Ant supercolony

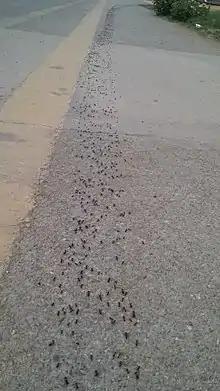
Large trail of ants

Initially, it was hypothesized that unicoloniality is a characteristic of certain ant species in which all workers of that species are amicable, whatever their nest of origin. So, all members of the species would accept each other, irrespective of the nest of origin and irrespective of the distance between the nests. In contrast, multicoloniality is the common characteristic of ants to show all colonies being aggressive to each other, including different colonies of the same species. A supercolony would be a large aggregation of nests of a species that normally would exhibit multicoloniality, but in the case of a supercolony has all workers from all connected nests being non-aggressive to each other. The Argentine ant ("Linepithema humile"), forming megacolonies of spatially separate nests, was thought to be a perfect example of